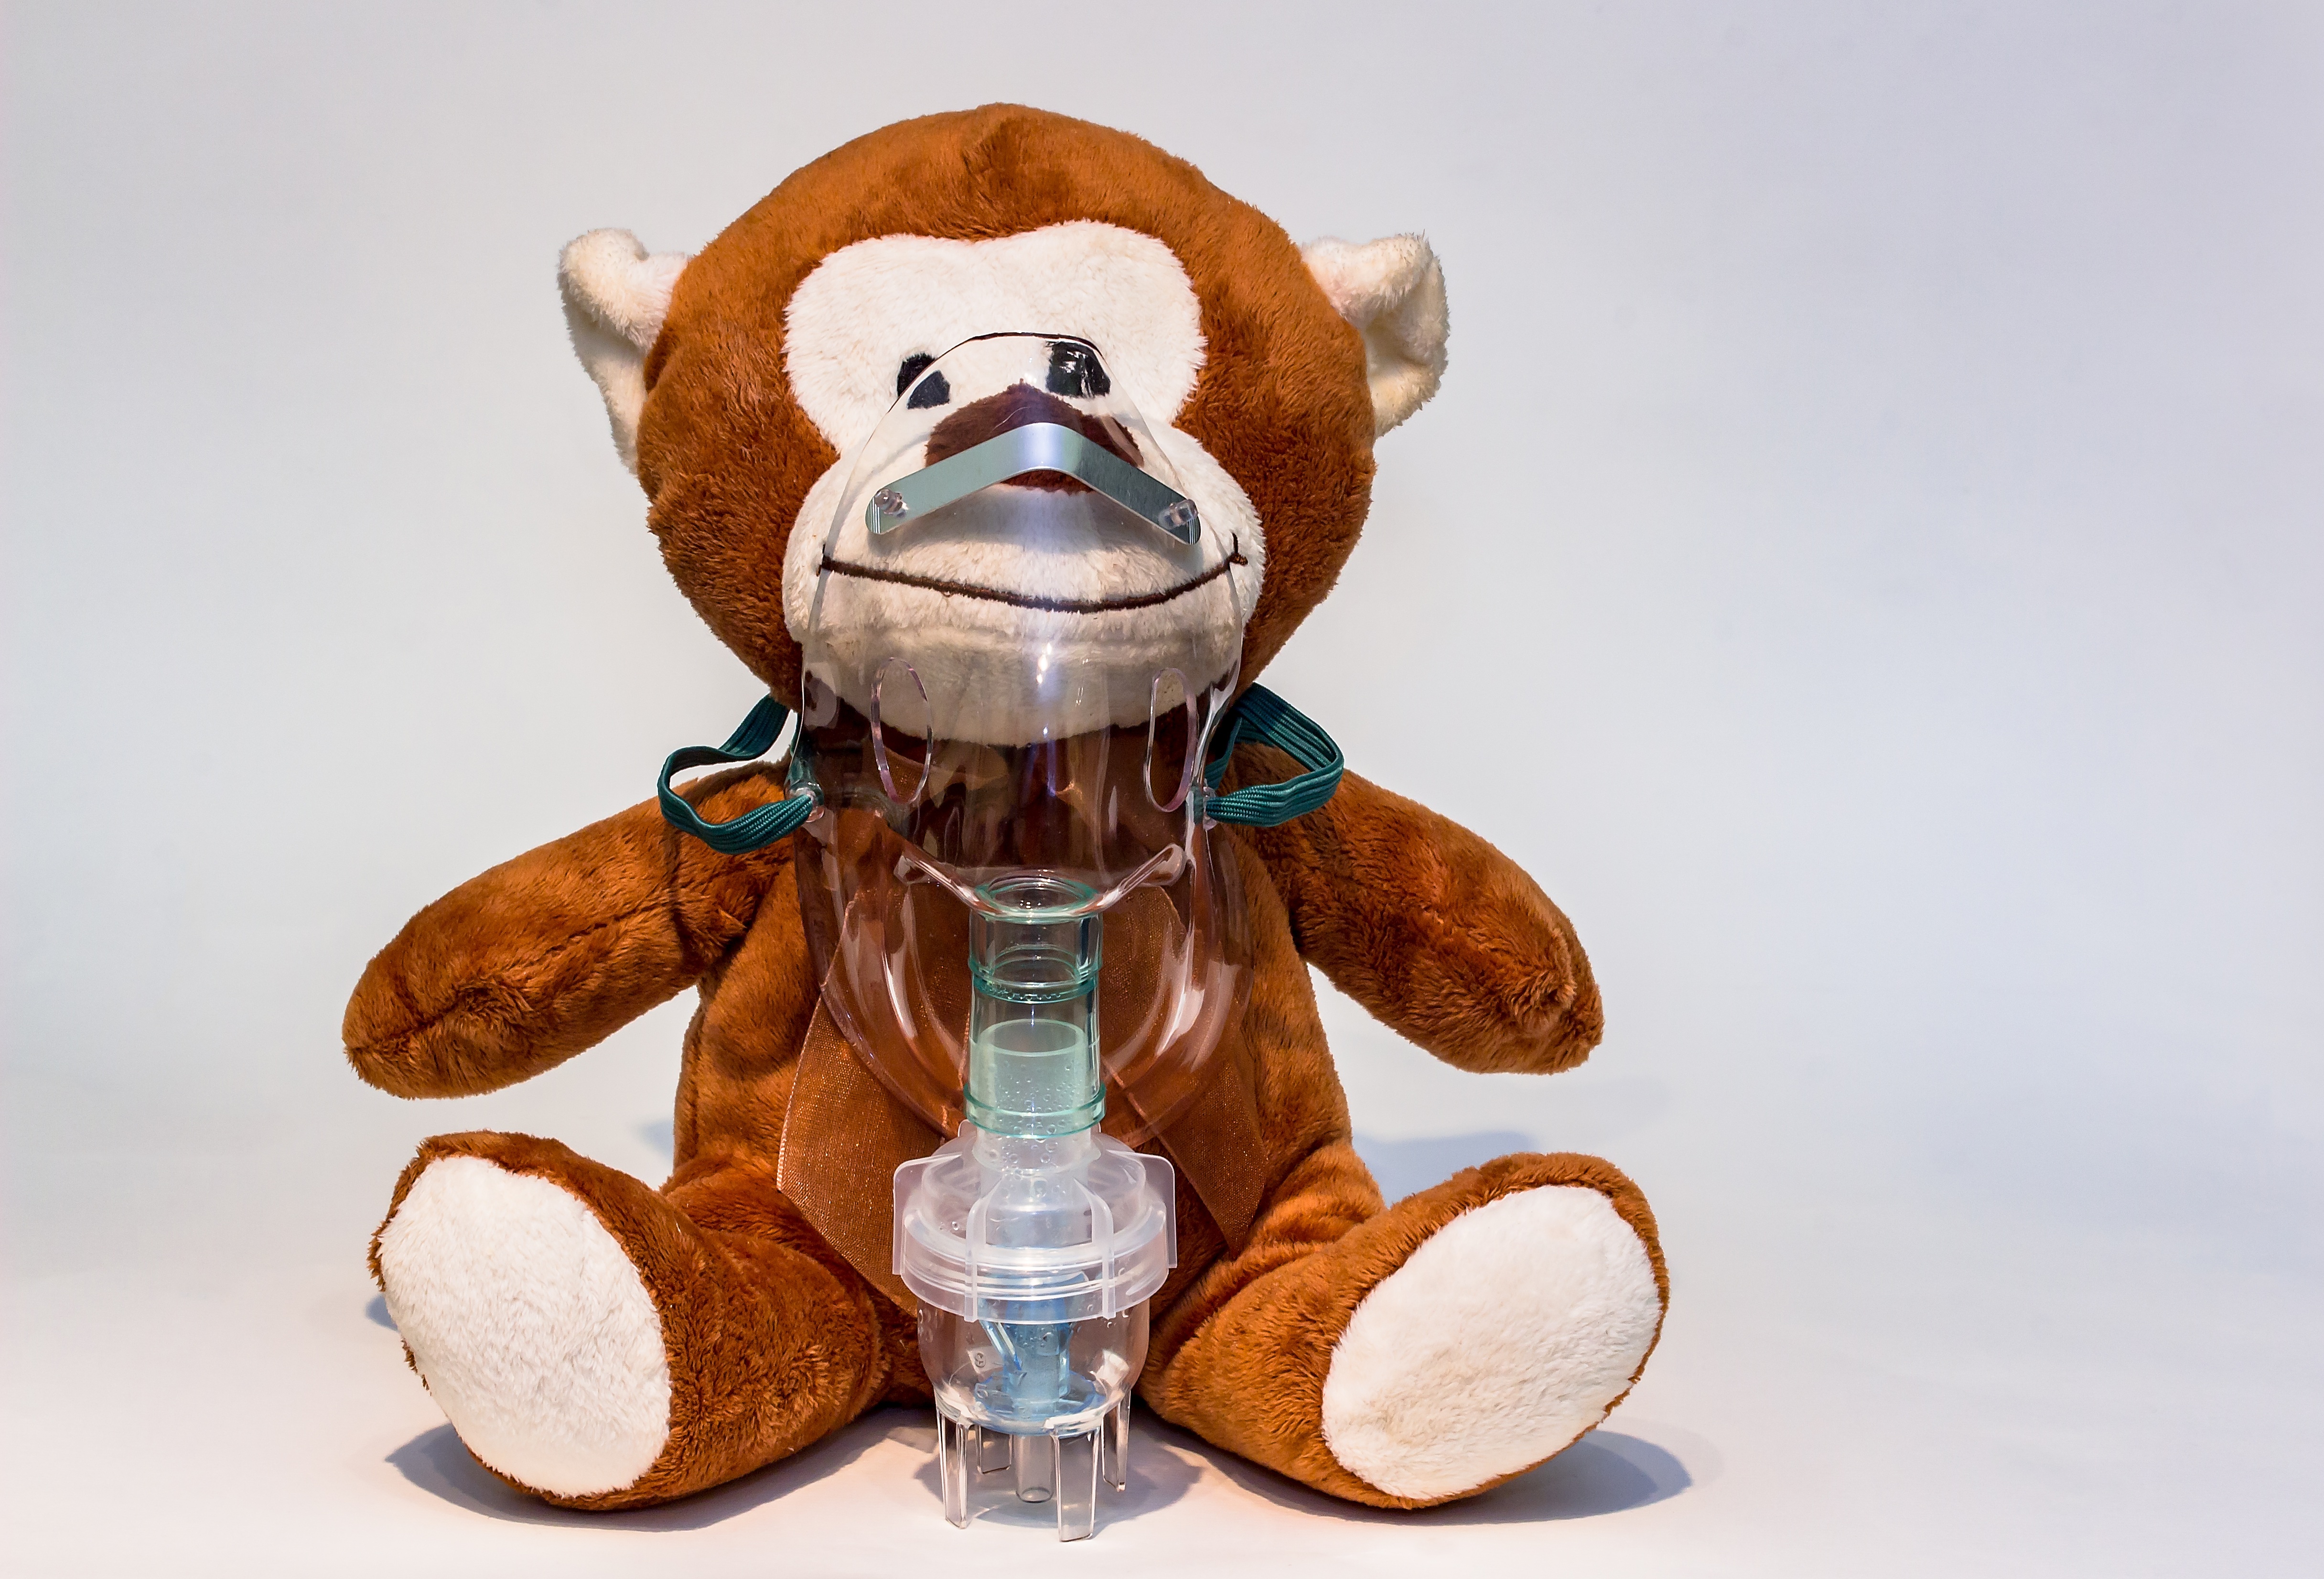
cold, toy, teddy bear, illustration, bless you, teddy, ill, aerosol, soft toy, recover, stuffed toy, respiratory mask, inhalation, obscuring, inhale, moist air, be healthy, inhalation mask, aerosol mask, nebulizer, liquid medication, lung diseases, lung disease, inhale medication